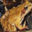
Label: frog